Navaratri

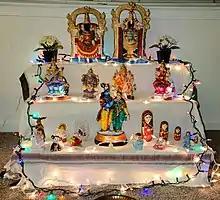
Simple Golu in New Jersey

In temples of Tamil Nadu, Navaratri is celebrated for Durga's dwelling in each temple. The temples are decorated, ceremonial lamps are lit, and Vedic chantings are performed. Priests and visitors of some of these temples wear a special yellow coloured 'promise of protection' thread on their wrists, called "kappu" (Tamil) or "raksha bandhana" (Sanskrit). It is believed to symbolize a vow to the goddess and protection from the goddess against evil.